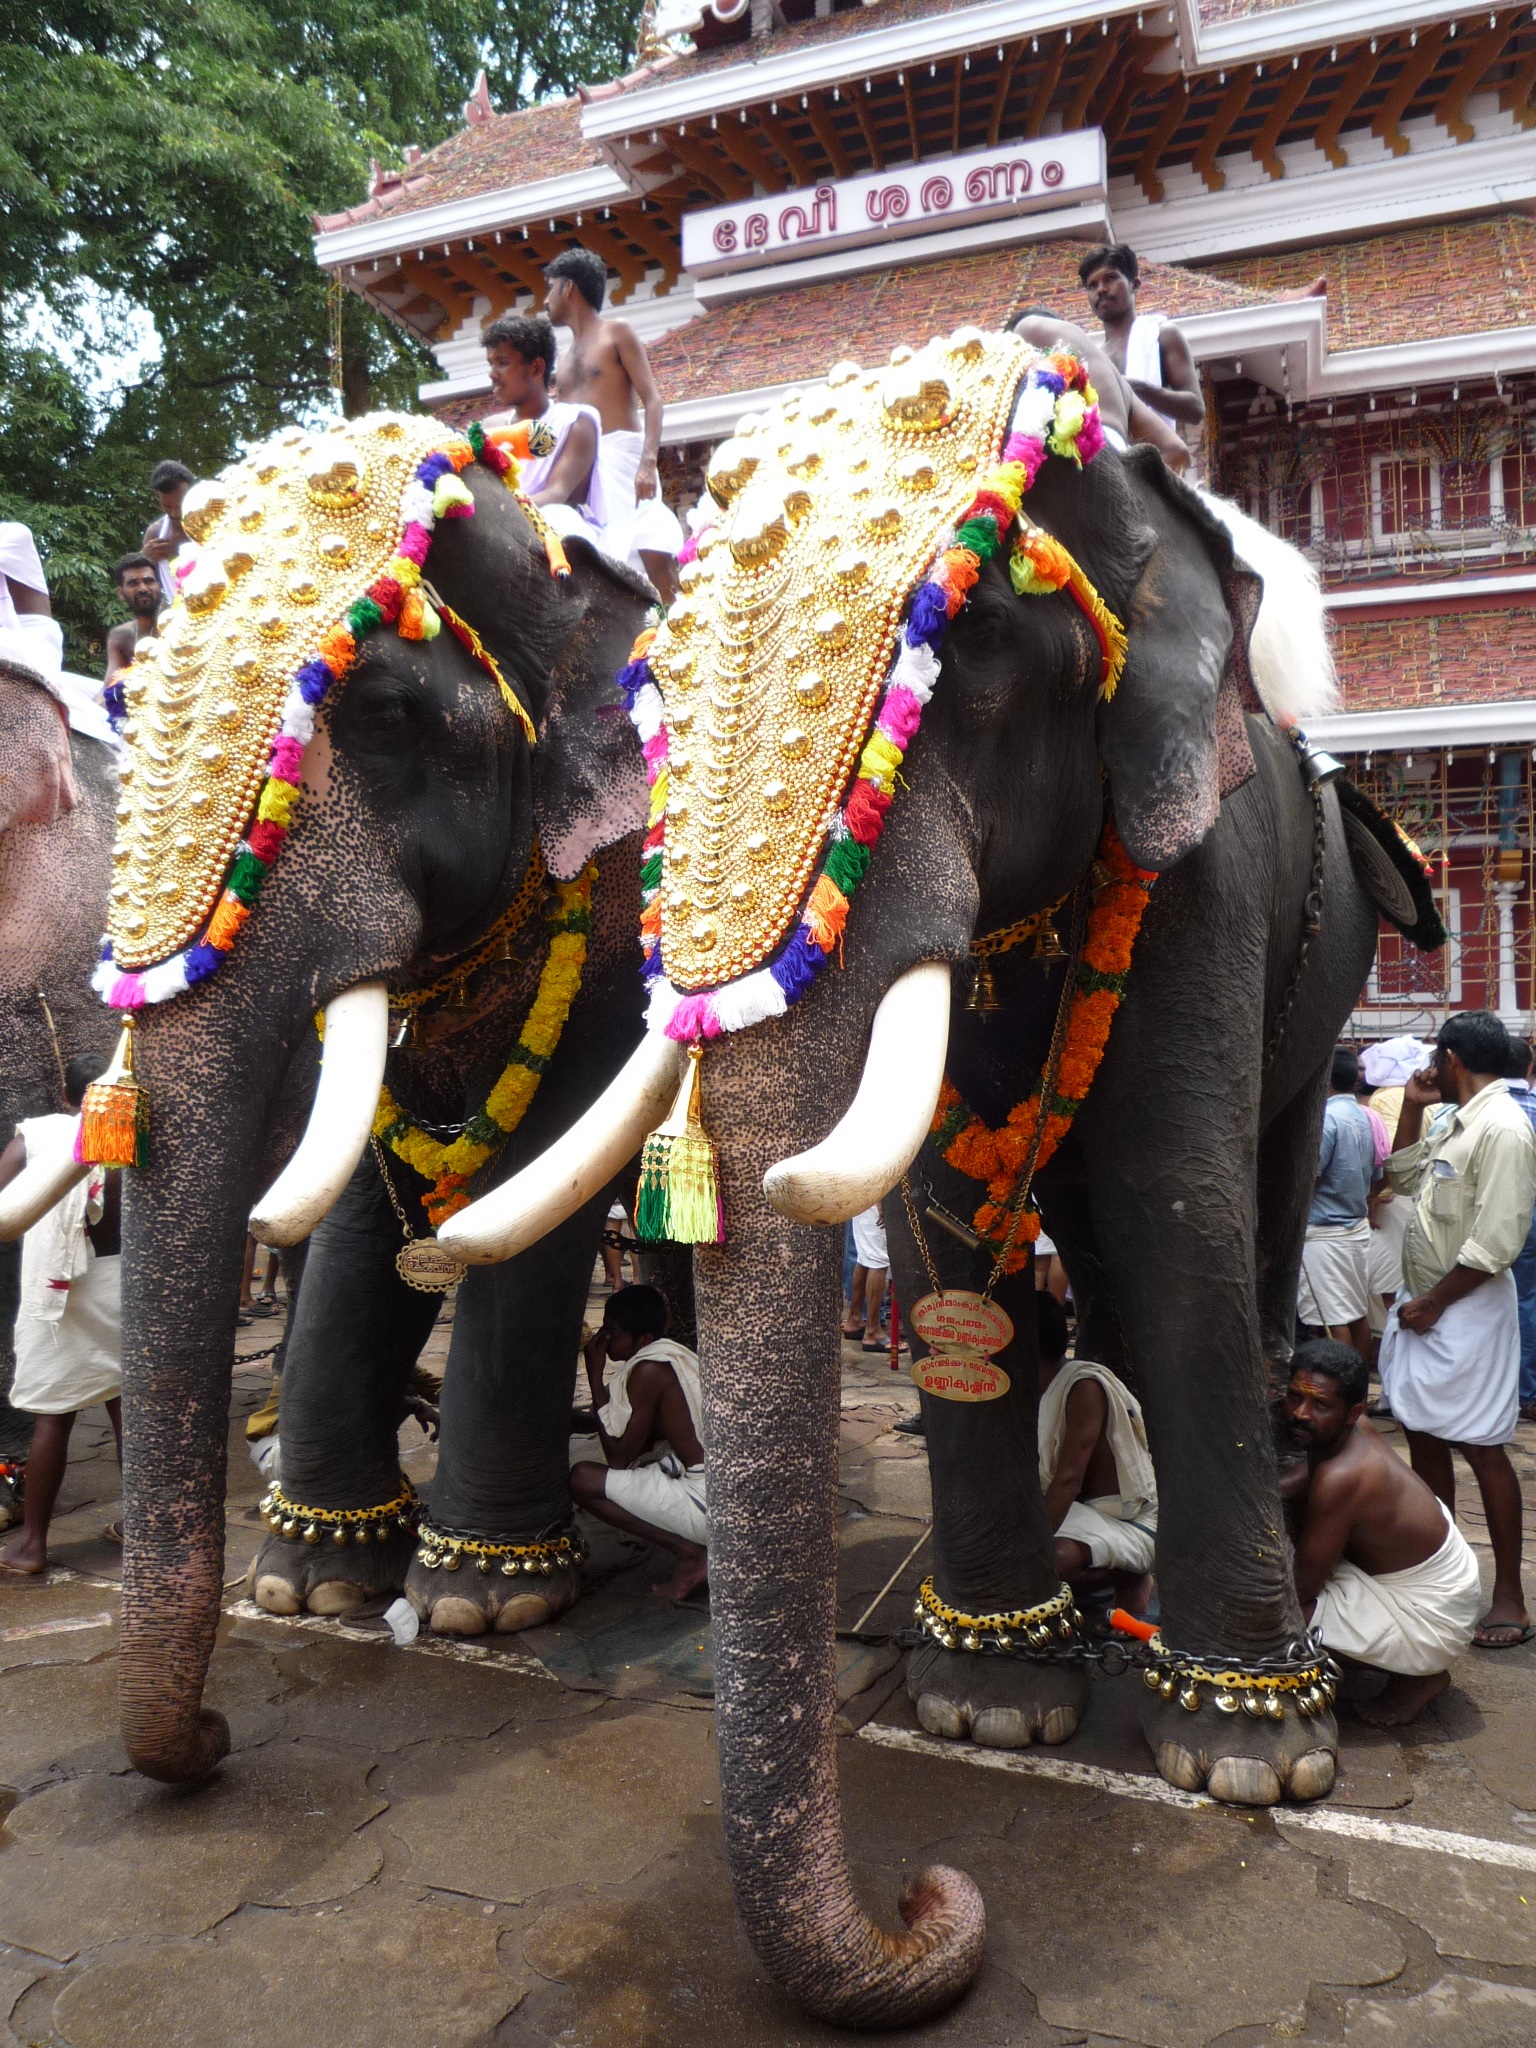
travel, decoration, mammal, colorful, elephant, religious, festival, temple, hindu, tradition, indian, traditional, elephants, south india, kerala, elephants and mammoths, thrissur pooram